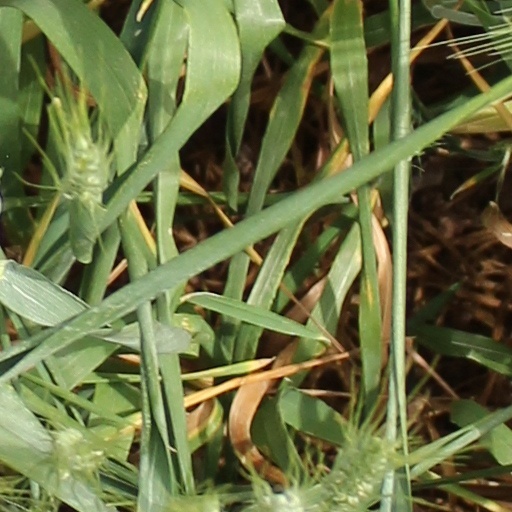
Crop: wheat